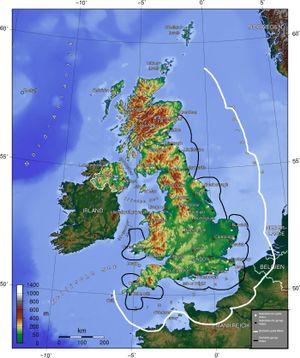
L’histoire du radar est une branche de l'histoire de l'électronique qui devient un des fondements de la stratégie militaire du XXᵉ siècle. L’idée de repérer un objet à distance, la télédétection, a commencé au début de ce siècle quand Christian Hülsmeyer applique les lois de l’électromagnétisme de Maxwell et utilise les ondes électromagnétiques découvertes par Hertz dans un précurseur du radar, le « Telemobiloskop ». Les années 1920 et 1930 verront plusieurs découvertes en électronique rendant possible le développement d’un système opérationnel, juste à temps pour la Seconde Guerre mondiale. Le radar a joué un rôle crucial dans le conflit, et a probablement eu une contribution plus importante pour la victoire des Alliés que la bombe atomique.
Chain Home / AMES TYPE 1 était le nom de code pour la chaîne côtière de stations radar construite par les Britanniques avant et pendant la Seconde Guerre mondiale. Le système comprenait deux types de radars : les stations Chain Home métriques, qui fournissaient des alertes radar à longue portée, et les stations Chain Home Low / AMES TYPE 2 centimétriques, de plus courte portée, mais qui pouvaient détecter les aéronefs à basse altitude.
Parce qu'elle mit un terme à la série de victoires éclairs et éclatantes des Allemands, la bataille d'Angleterre, juillet 1940-mai 1941, a marqué une étape décisive dans le cours de la Seconde Guerre mondiale. Elle opposa les armées de l'Air du Royaume-Uni et de l'Allemagne, soutenue par l'Italie, dans une campagne aérienne marquée par les bombardements de Coventry et de Londres, souvent désignée par l'expression « le Blitz ». Cette opération de grande ampleur était menée par la Luftwaffe pour détruire la Royal Air Force, annihiler la production aéronautique britannique et anéantir les infrastructures aéroportuaires afin de permettre à l'armée allemande d'envahir le Royaume-Uni. Un objectif alternatif était de terroriser la population britannique et de pousser son gouvernement à faire la paix avec l'Allemagne.